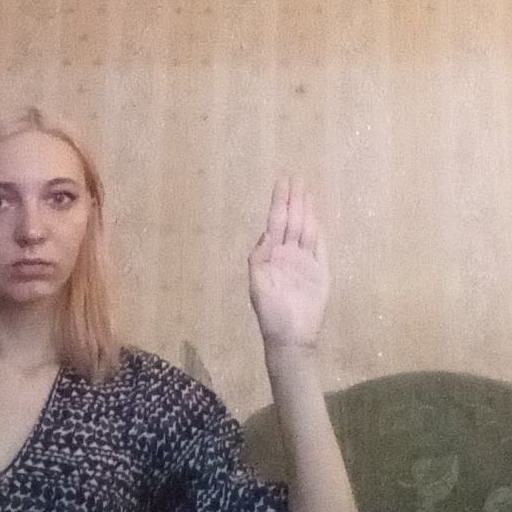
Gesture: stop